List of La Piloto characters

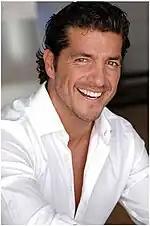
Paulo Quevedo stars as Bill Morrison

Portrayed by Lisardo — Vasily Kilichenko is he Irina's father. Effective head and leader of Russian Mafia. He always knows how to impose himself and get what he wants from people.